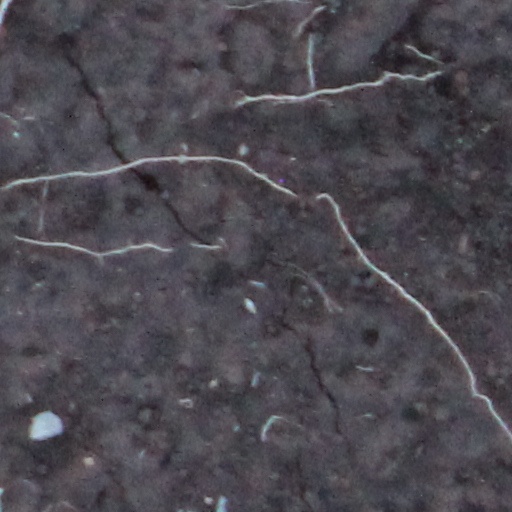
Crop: wheat